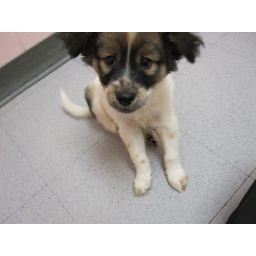
Skylar is a white and tan female collie puppy mix in Kennel 35.